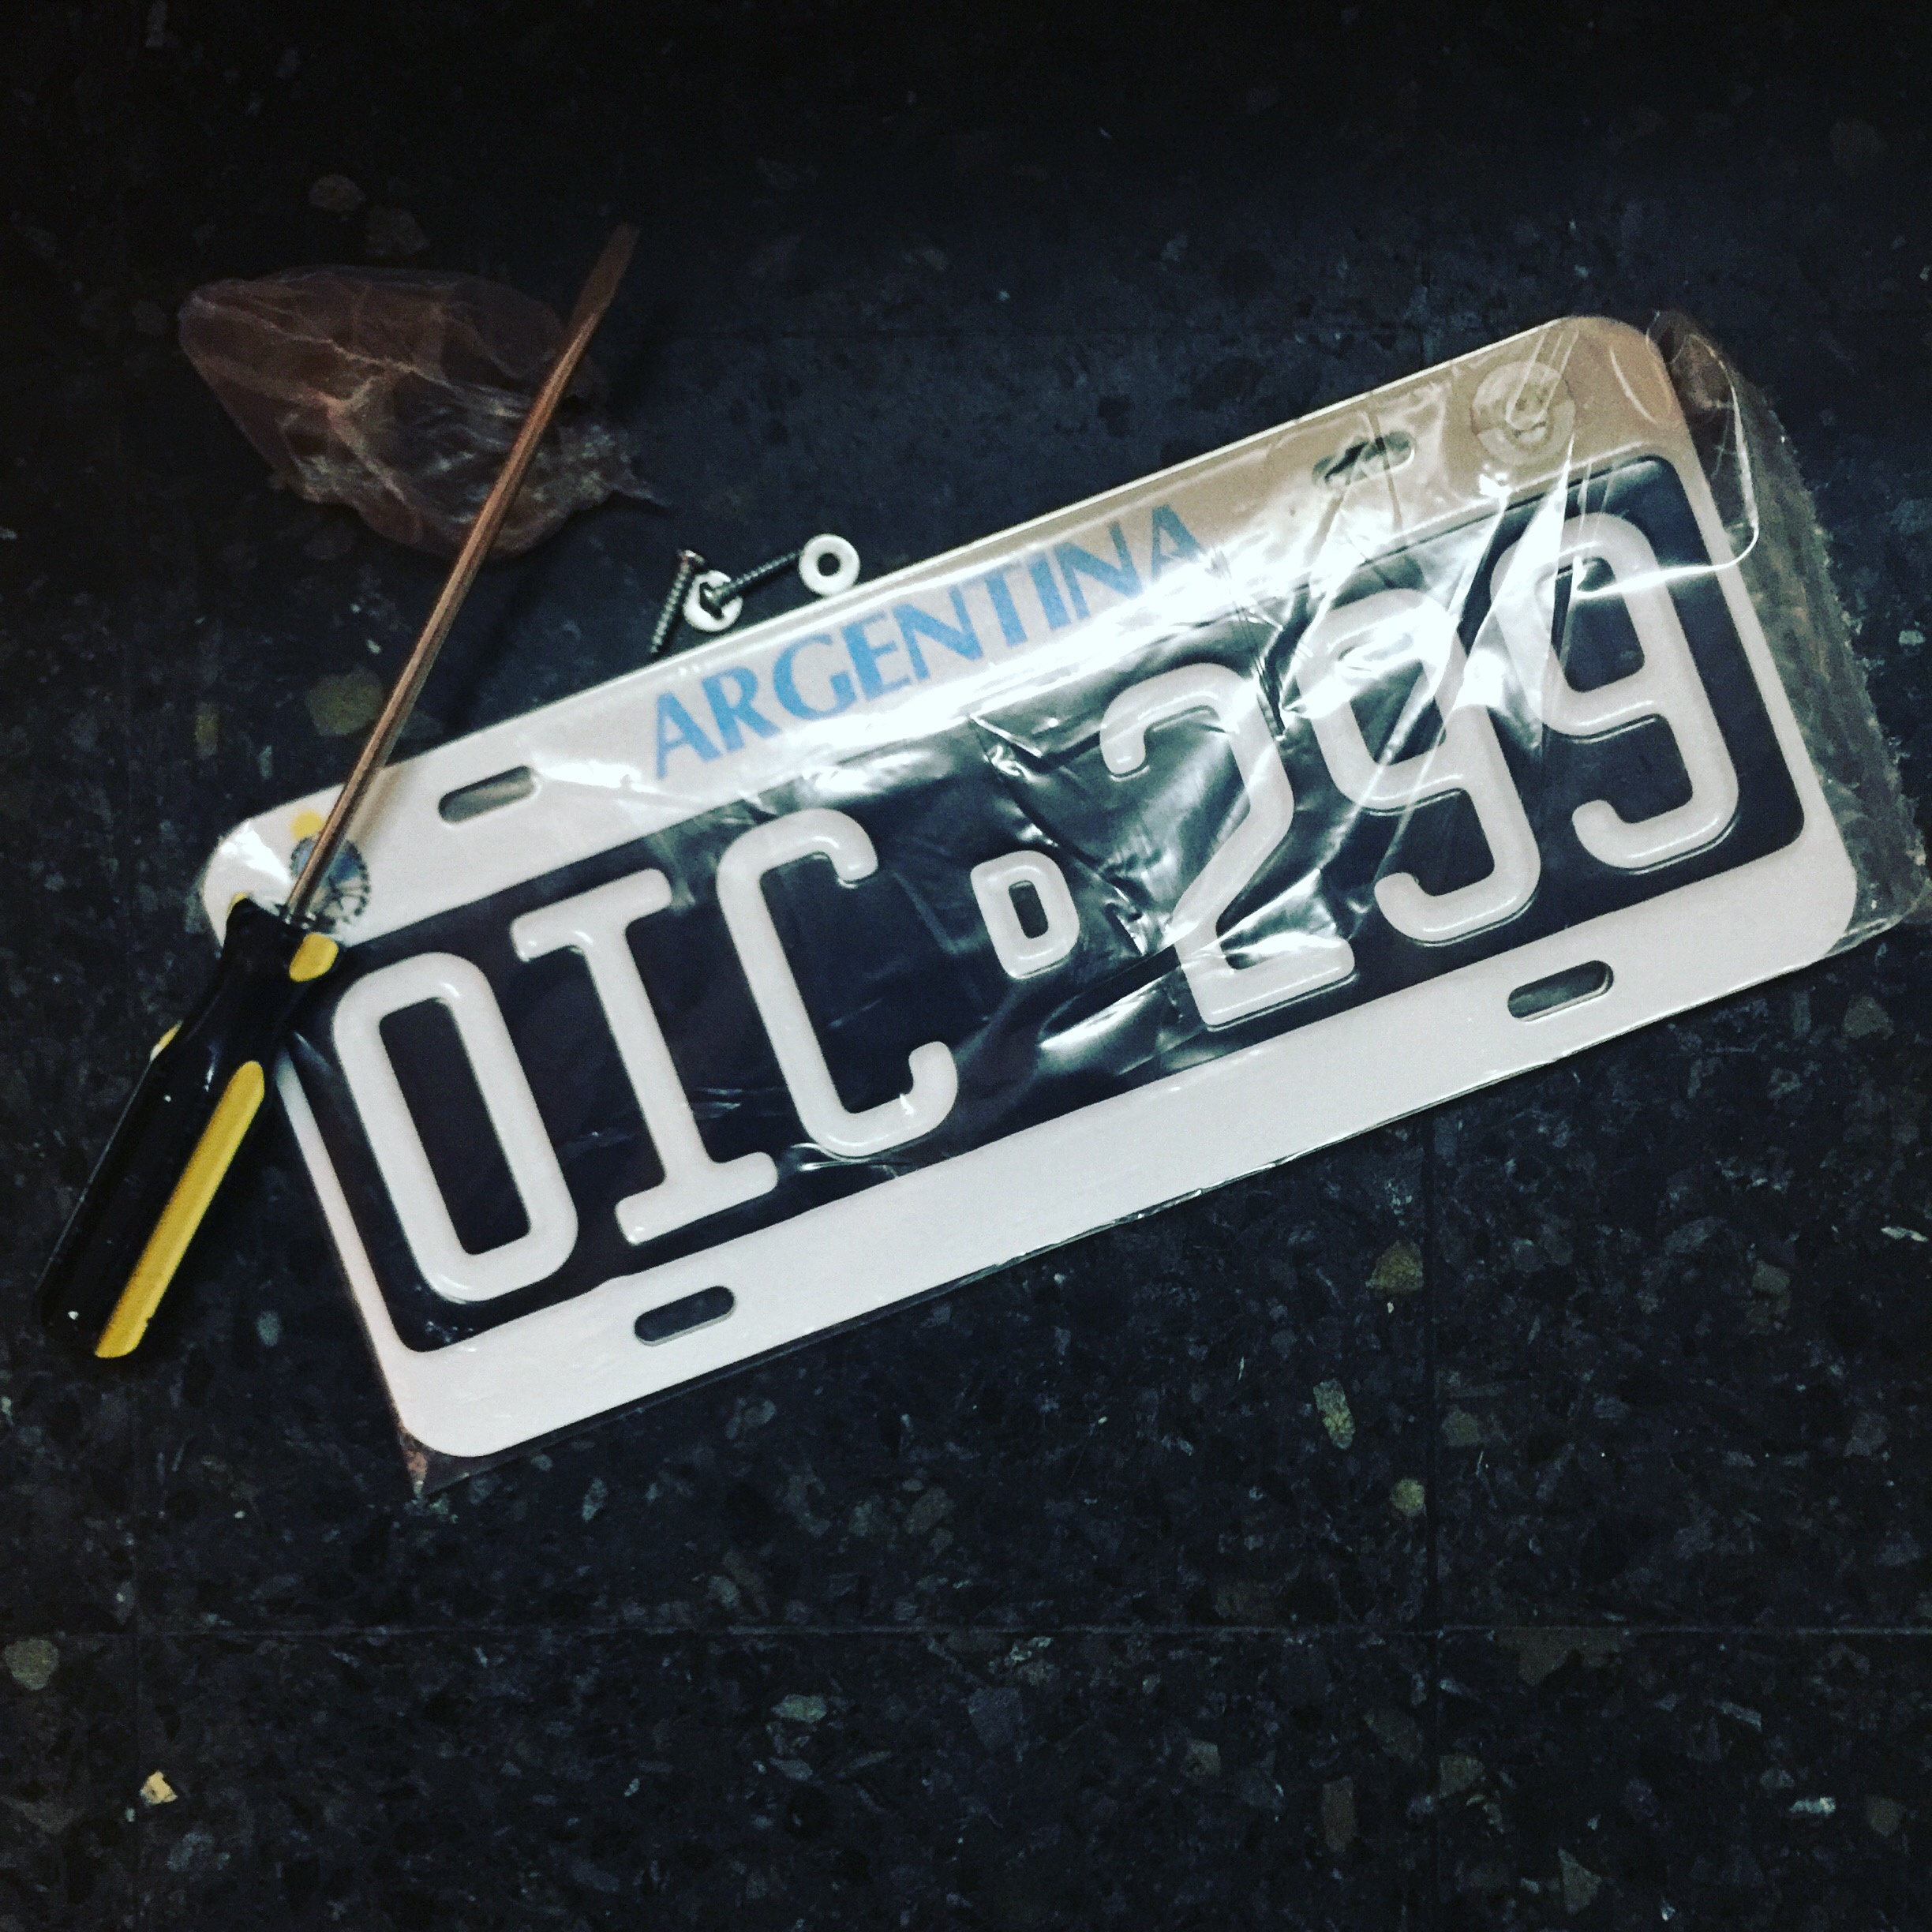
iphone, number, sign, street sign, brand, font, argentina, iphoneography, project365, squareformat, rodrigoparedes, buenosaires, ar, 160378, 160378com, www160378com, iphone6plus, 161, automotive exterior, vehicle registration plate